Damp (structural)

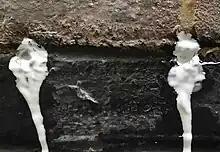
Damp-proofing cream leaking from injection holes. This can make it difficult to ascertain whether sufficient cream has remained in the holes for treatment to be successful.

A physical damp proof course made from plastic can be installed into an existing building by cutting into short sections of the mortar course, and installing short sections of the damp proof course material. This method can provide an extremely effective barrier to rising damp, but is not widely used as it requires experienced contractors to carry out if structural movement is to be avoided and takes considerably longer to install than other types of rising damp treatment. The cost is also several times higher than for other types of rising damp treatment.